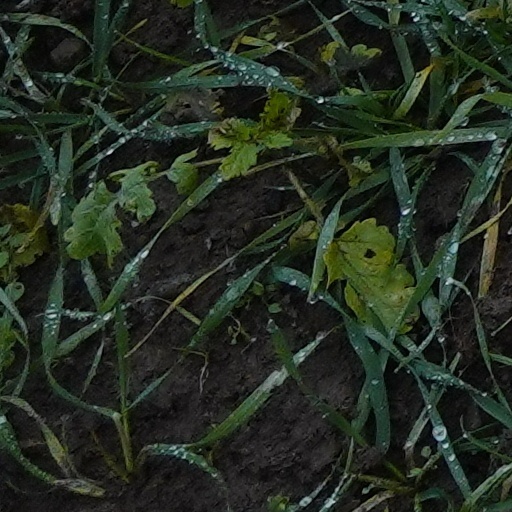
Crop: wheat